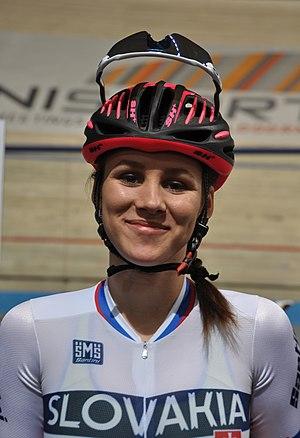
Tereza Medvedová est une coureuse cycliste slovaque, membre de l'équipe Bepink-Cogeas. Elle a notamment été championne de Slovaquie du contre-la-montre en 2015 et de cyclo-cross en 2012.